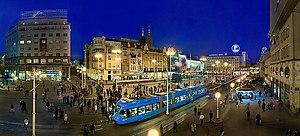
En Croatie, une ville ayant un statut particulier. Elle constitue donc une division administrative de second niveau en dessous des comitats.
La Place Ban Jelačić est la place centrale de Zagreb, la capitale de la Croatie. Elle est nommée en l'honneur du Ban Josip Jelačić.